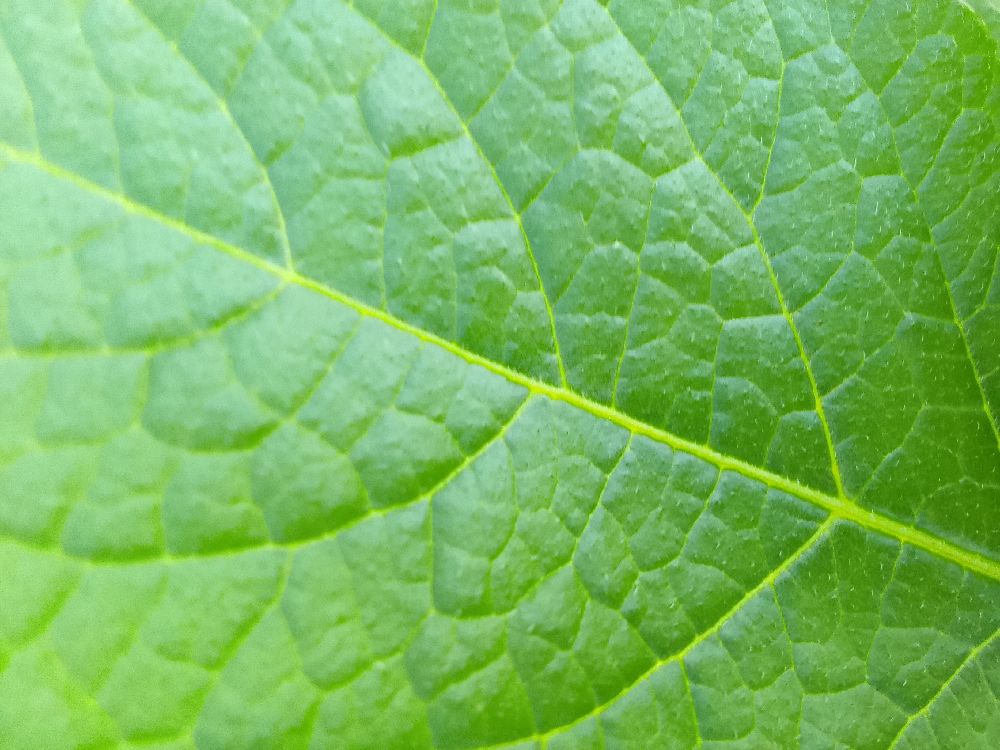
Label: Healthy